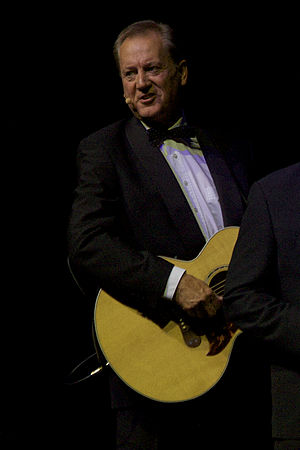
Keld Heick
Keld Heick i 2009
Keld Heick
Keld Arne Heick er en dansk sanger, komponist, sangtekstforfatter og guitarist.